Ultra South Africa

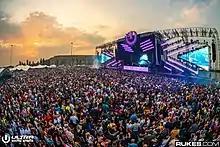
Ultra South Africa 2020 (Johannesburg)

Five months after the wrapping up its biggest Ultra to date, the festival announced the dates for its 7th edition with organisers also promising an expanded production for 2020.